Thai cuisine

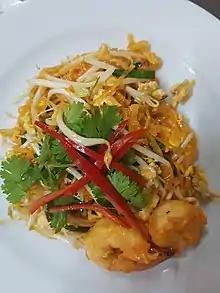
"Phat thai kung", from Bangkok

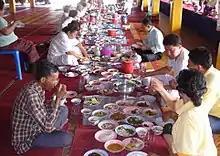
Thai meal in a village temple

Thai food was traditionally eaten with the hand while seated on mats or carpets on the floor or coffee table in upper middle class families, customs still found in more traditional households. Today, however, most Thais eat with a fork and spoon. Tables and chairs were introduced as part of a broader Westernization drive during the reign of King Mongkut, Rama IV. The fork and spoon were introduced by King Chulalongkorn after his return from a tour of Europe in 1897 CE.